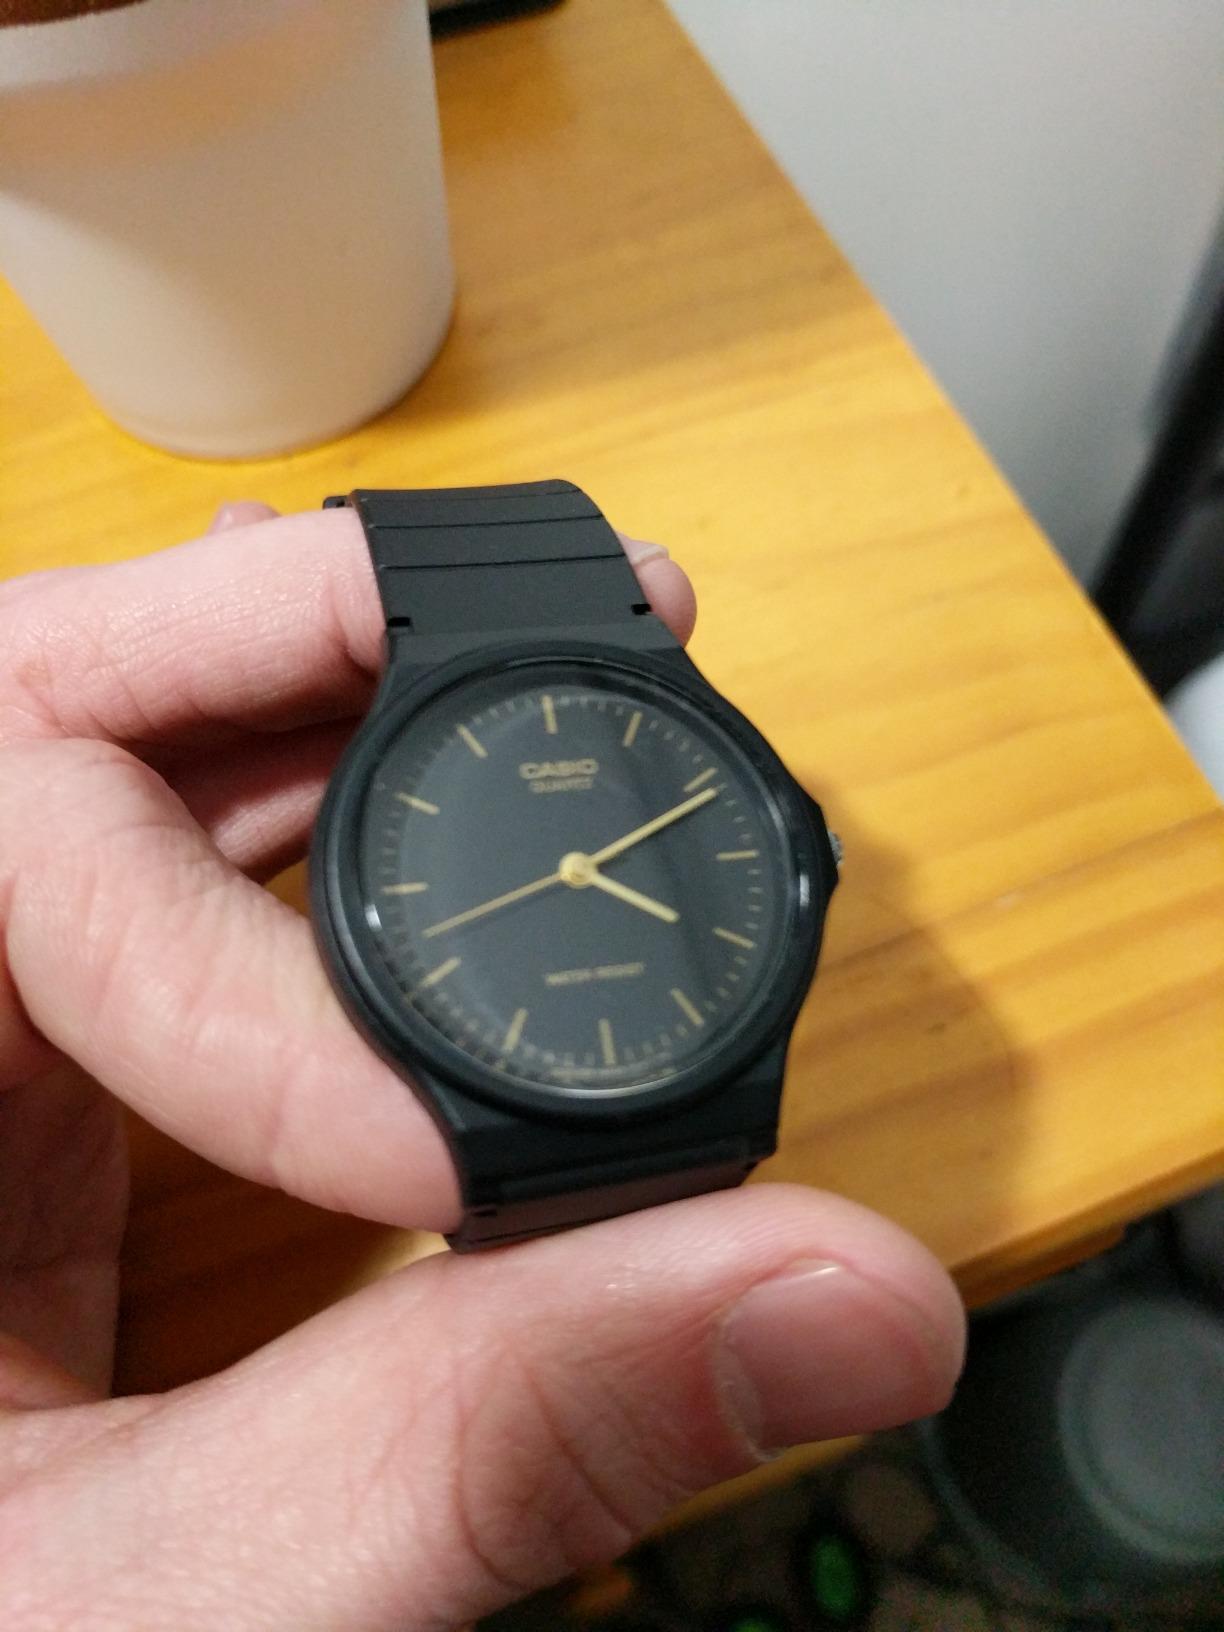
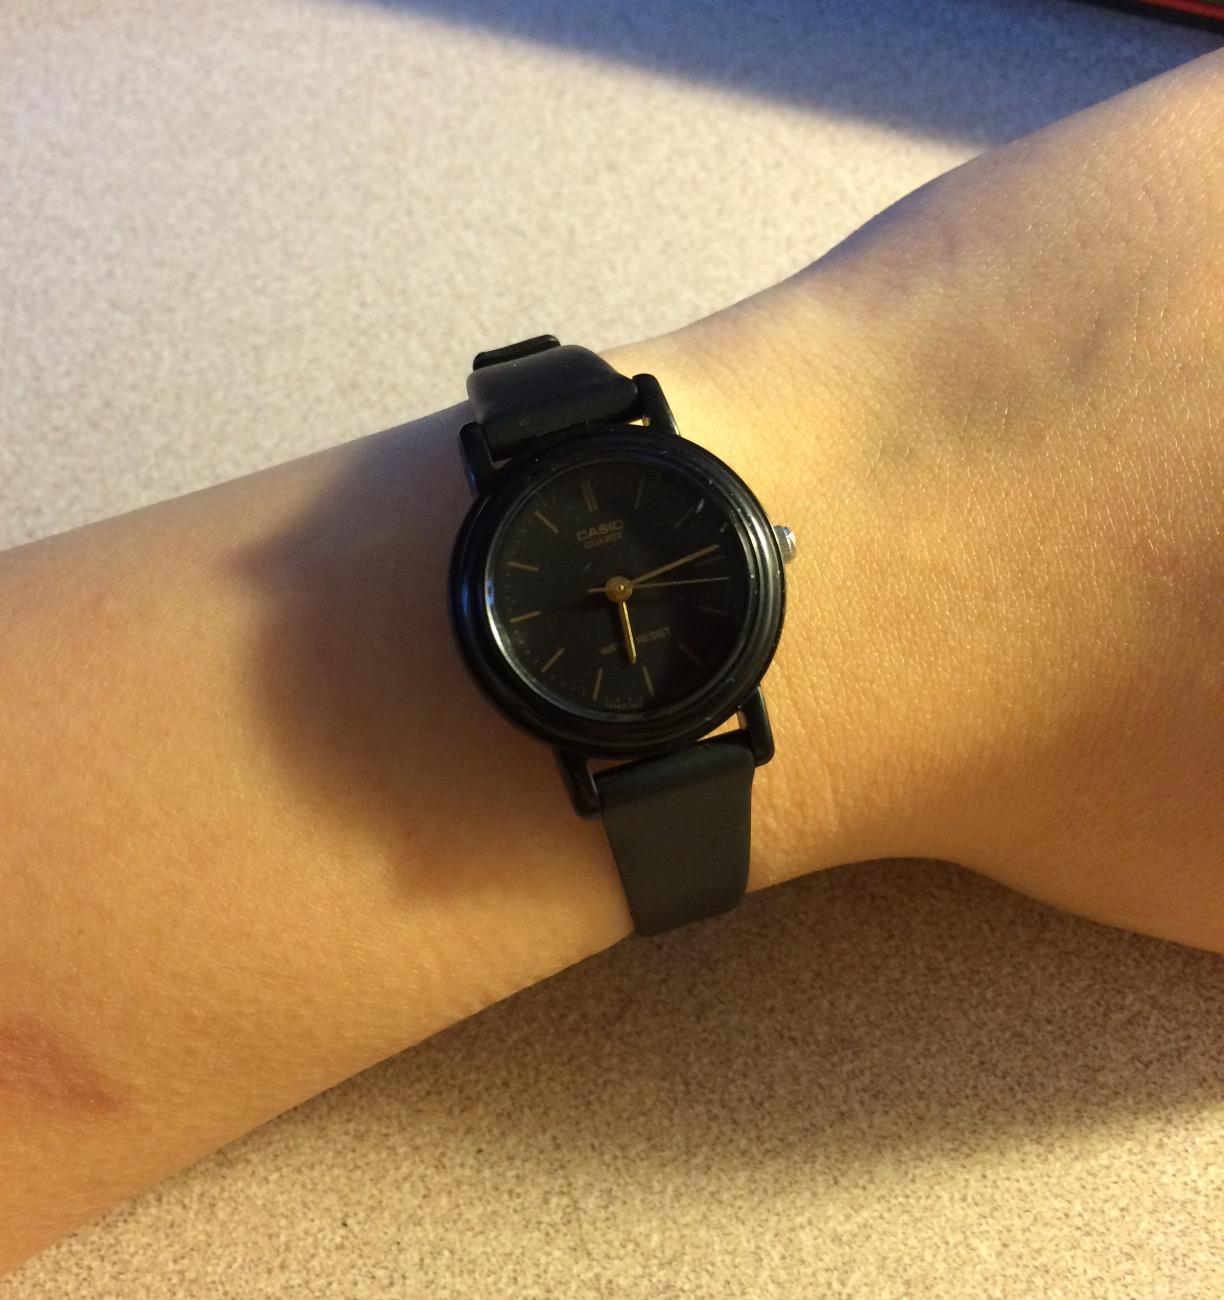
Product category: accessories_watch
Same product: no